Nick Leggett

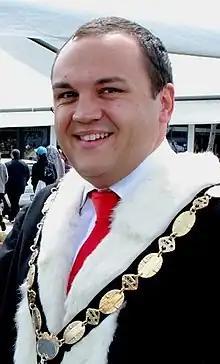
Leggett in 2012

Nicholas Oliver Leggett (born 1979) is a former New Zealand politician and, as of 2016, a member of the New Zealand National Party. He was Mayor of Porirua from 2010 until 2016, and at the time of his election in October 2010, he was the youngest mayor in New Zealand.